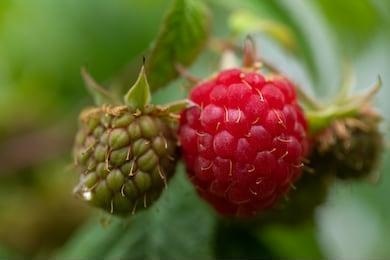
Label: raspberry